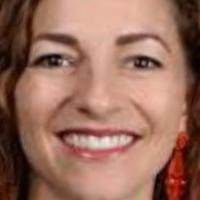
Age group: age 21-30